United States presidential pets

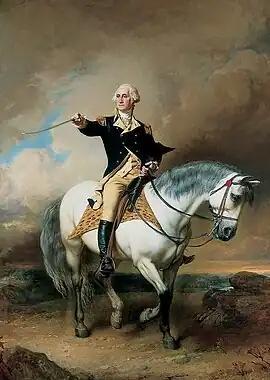
"Portrait of George Washington Taking the Salute at Trenton" by John Faed shows Washington on his horse Blueskin

The first White House dog to receive regular newspaper coverage was Warren G. Harding's dog Laddie Boy.